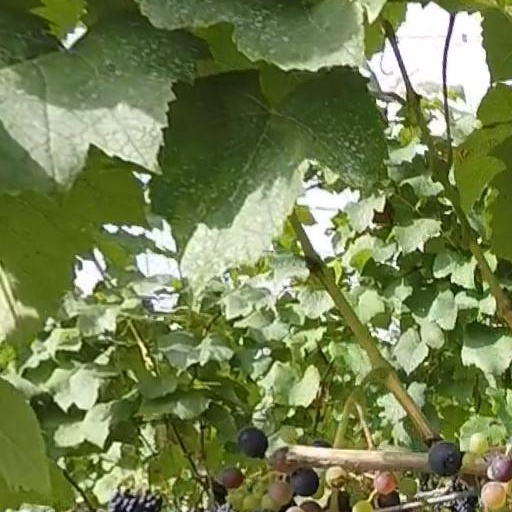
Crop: grape